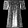
Label: Shirt